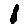
Label: 1